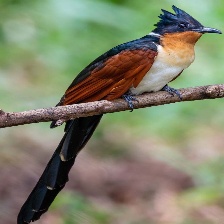
Species: CHESTNUT WINGED CUCKOO
Scientific name:  CLAMATOR COROMANDUS